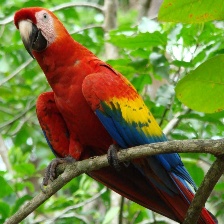
Species: SCARLET MACAW
Scientific name: ARA MACAO
ImageNet parent category: macaw